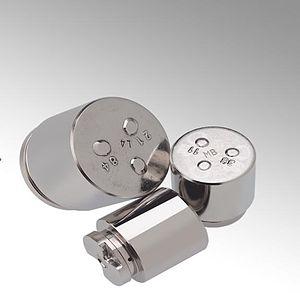
photos electroless nickel